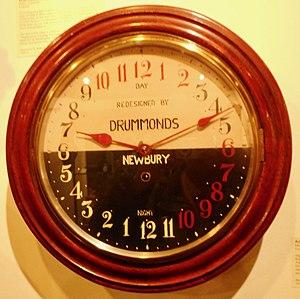
Un cadran 24 heures est, en horlogerie, un type de cadran dont l'aiguille des heures effectue un tour complet en 24 heures, au lieu de 12 sur les cadrans classiques.